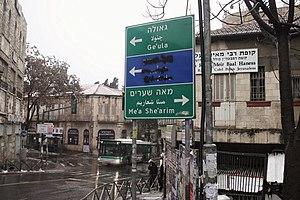
Les haredim ou « craignant-Dieu », souvent appelés juifs ultra-orthodoxes ou simplement ultra-orthodoxes, sont des juifs orthodoxes ayant une pratique religieuse particulièrement forte. Ils ne constituent pas un ensemble uniforme et comprennent en leur sein des hassidim, des mitnagdim, des séfarades, des mizrahim, etc. Les communautés haredi respectent les mêmes principes, chacune y apportant ses quelques variantes.